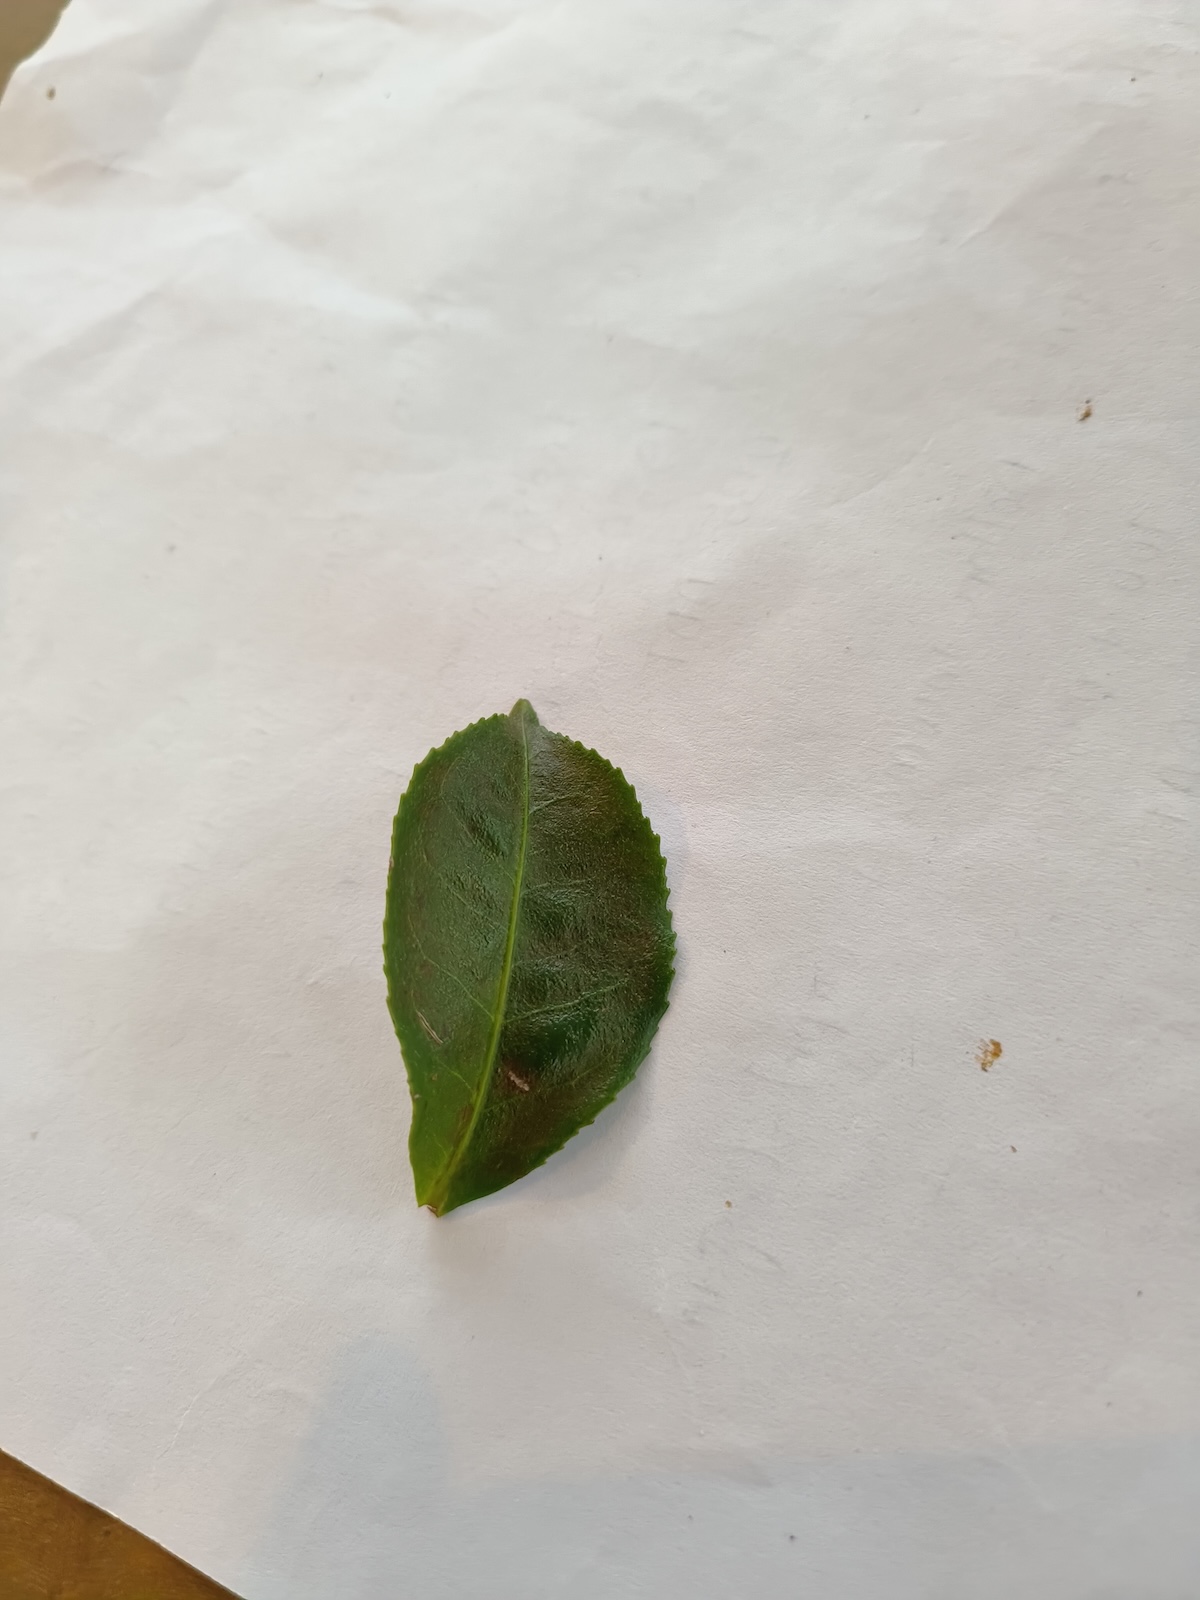
Label: Red spider